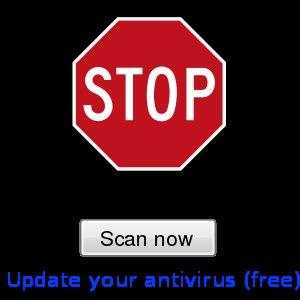
Le « malvertising » est l'utilisation de la publicité en ligne pour diffuser des logiciels malveillants.